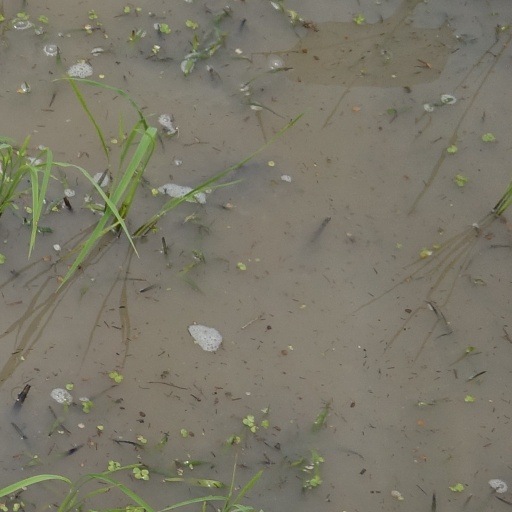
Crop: rice